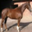
Label: horse